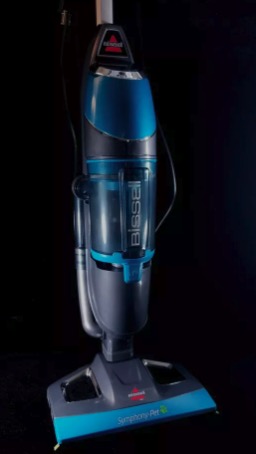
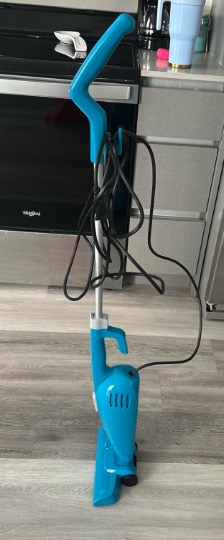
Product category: items_vacuum
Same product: no